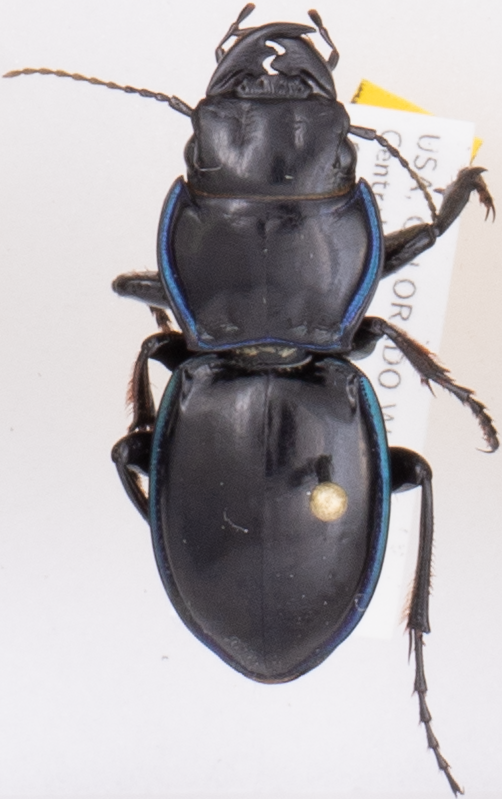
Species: Pasimachus elongatus
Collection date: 2018-06-07
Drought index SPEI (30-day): -0.288
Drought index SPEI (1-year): -0.02
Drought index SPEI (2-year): -0.372